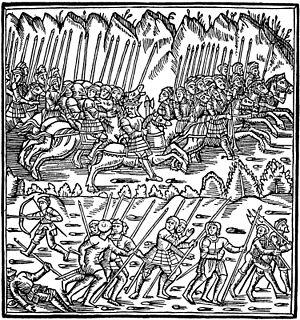
Arngrim est un berserk, qui apparaît dans la saga de Hervor et du roi Heidrekr, la geste des Danois, le chant d'Hyndla, de nombreuses ballades féroïennes et dans la saga d'Örvar-Odd de la mythologie nordique.